The Deadly Trackers

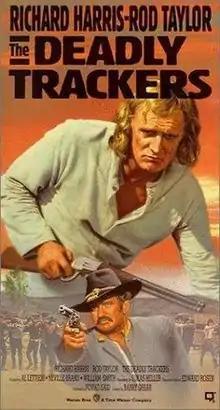
Theatrical release poster

The Deadly Trackers is a 1973 American Western film directed by Barry Shear and starring Richard Harris, Rod Taylor and Al Lettieri. It is based on the novel "Riata" by Samuel Fuller.